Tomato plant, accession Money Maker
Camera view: bottom (45 deg); turntable rotation: 210 degrees
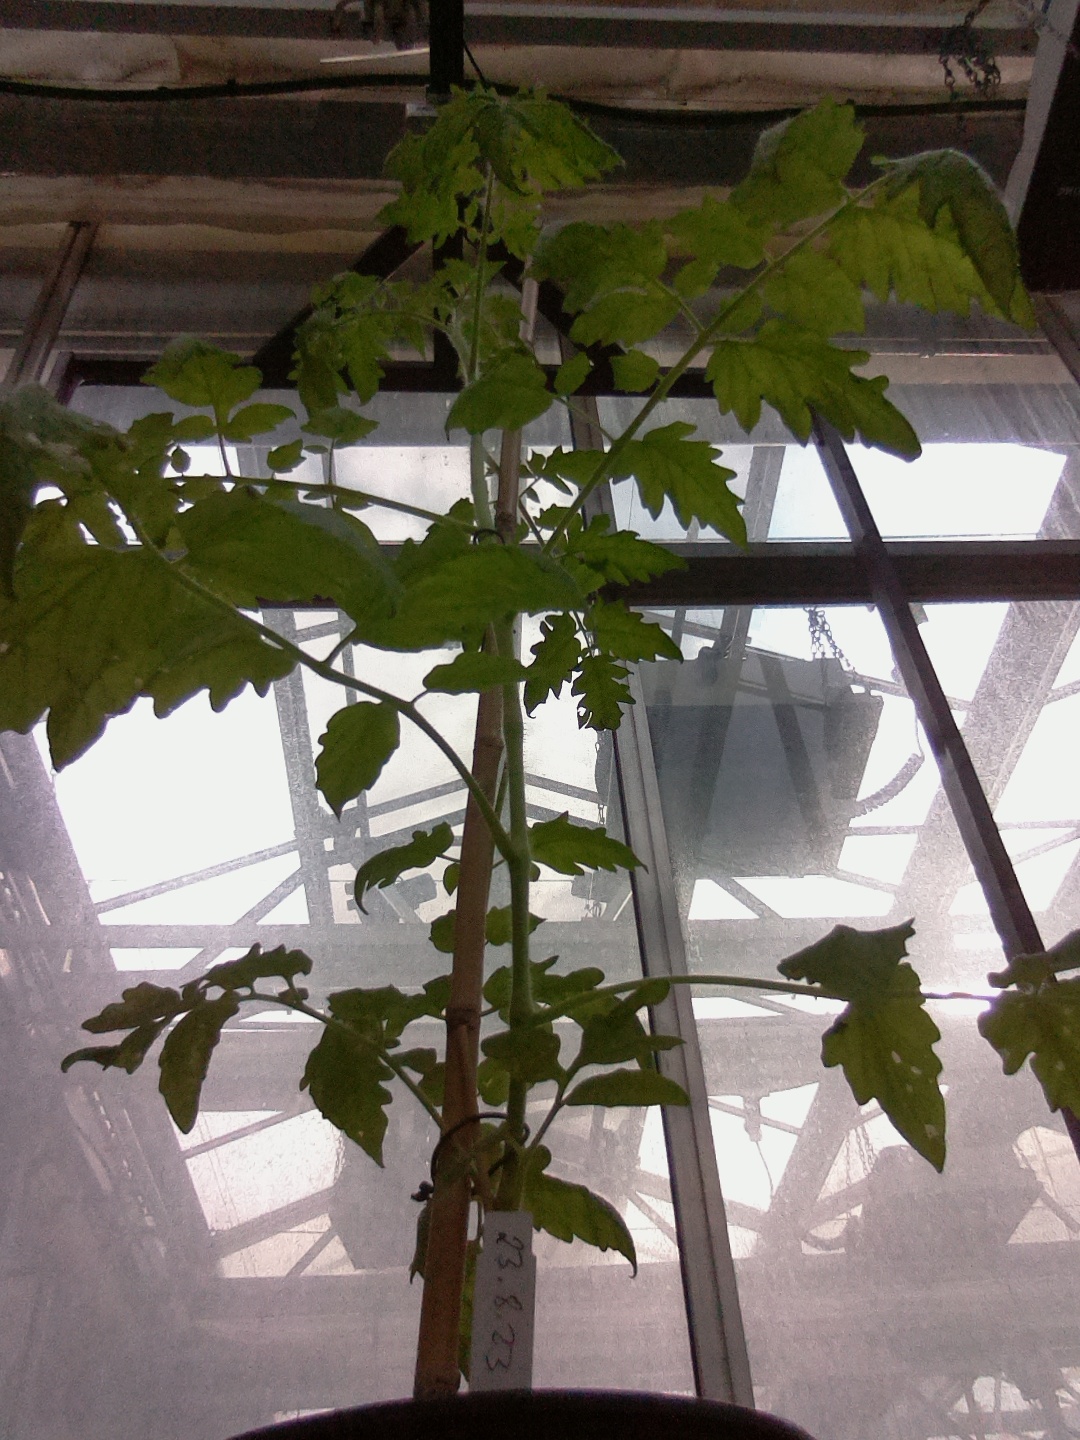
BBCH growth stage 15: 10 of true leaves visible